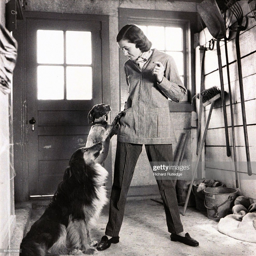
person , wearing a faded denim jacket and striped pants , with dogs .